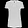
Label: Shirt